Edmund Ambroziak

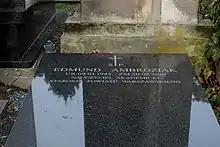
The grave of Edmund Ambroziak at the Powązki Military Cemetery, Warsaw, in 2016.

Ambroziak was born on 9 January 1945 in Białobrzegi, Poland. He became academic teacher, and was a councillor in the gmina (municipality) of Warsaw–Centre, and in the Warsaw County. During the 1997 Polish parliamentary election, he unsuccessfully attempted to gain the mandate to be the candidate of the Solidarity Electoral Action, in the 2nd electoral district, located around the city of Warsaw. From 1999 to 2002, he served as the alderman of the Warsaw County. The county ceased to exist on 27 October 2002, and as such, also his office. Following that, he had retired from politics. Ambroziak had a wife and a daughter. He died on 20 May 2016 in Warsaw, and was buried at the Powązki Military Cemetery (grave no. 32A-8-8) in Warsaw.